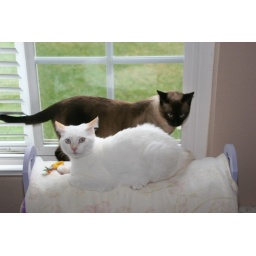
I took this of my two cats sitting on my blanket rack in the window,